Blindfold (1966 film)

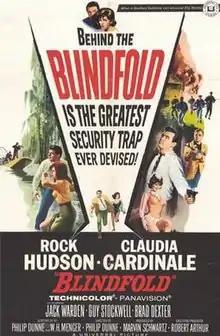
Film poster by Joseph Smith

Blindfold is a 1966 American romantic comedy (with espionage overtones) film co-written and directed by Philip Dunne that was his last feature film. It starred Rock Hudson in his 50th film, which he produced through his film production company, Gibraltar Productions. It co-starred Claudia Cardinale, Jack Warden and Guy Stockwell. The film was distributed by Universal Pictures. It was based on Lucille Fletcher's 1960 novel of the same name. Sequences were filmed in Central Park in New York City and in Silver Springs, Florida.